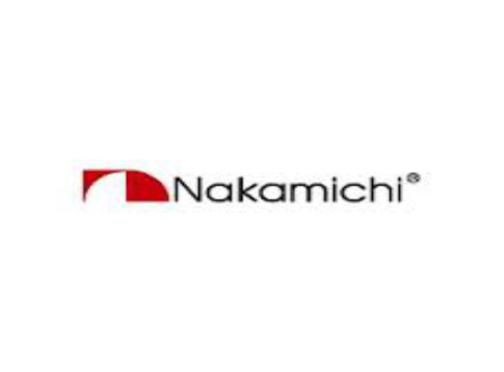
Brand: nakamichi-2
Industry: Necessities